Stan Judkins

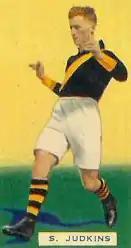

Stan Judkins (4 October 190717 October 1986) was an Australian rules footballer who played for the Richmond Football Club in the Victorian Football League between 1928 and 1936. He became the first Richmond player to win the game's most prestigious award, the Brownlow Medal.